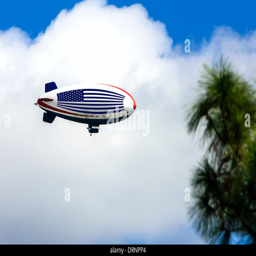
a toting airship flying around the blue skies